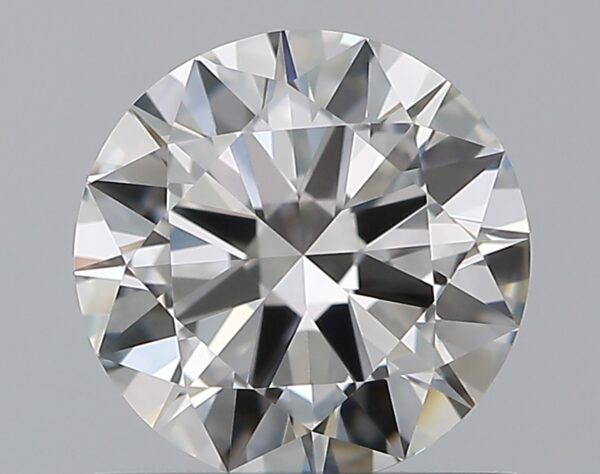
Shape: round
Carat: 0.9
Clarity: IF
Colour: G
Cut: EX
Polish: EX
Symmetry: EX
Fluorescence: N
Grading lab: GIA
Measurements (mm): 6.22 x 6.26 x 3.7